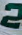
Number: 2